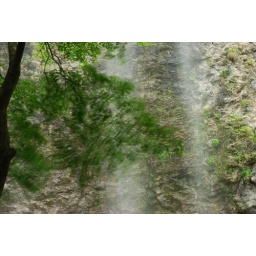
Tree blowing from the force of the water at the base of Byungpung Falls in Gangcheonsan County Park near Sunchang, South Korea.